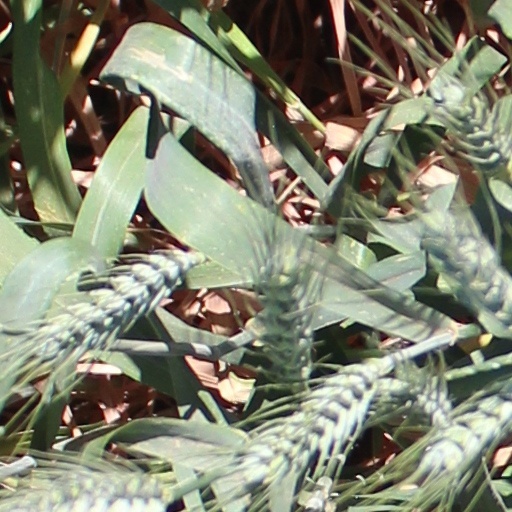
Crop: wheat